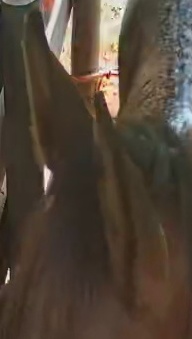
Face region: ears (position_of_ears)
Pain indicator: not_present